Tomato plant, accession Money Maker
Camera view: bottom (45 deg); turntable rotation: 240 degrees
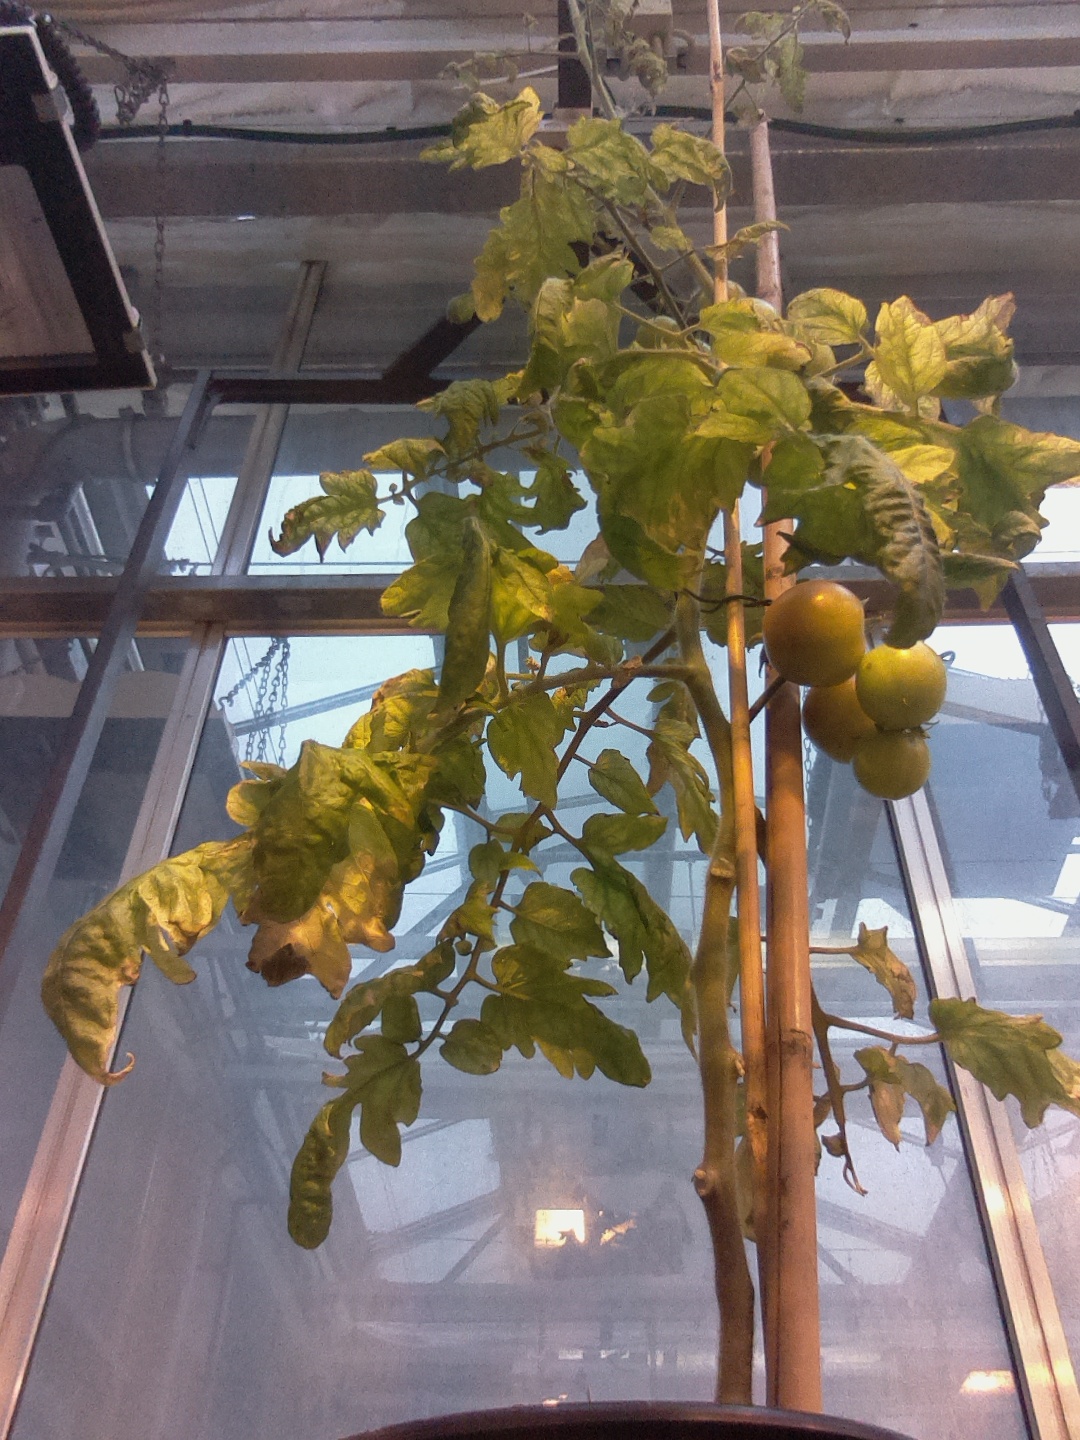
BBCH growth stage 80: fruits start showing typical ripe color (orange -> red)